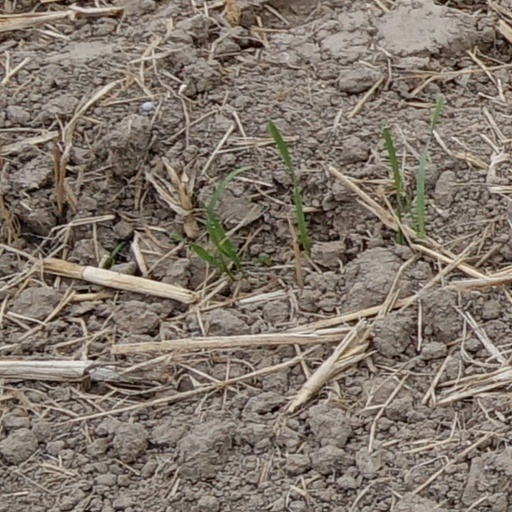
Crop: wheat